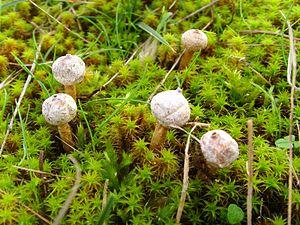
Groupe de Tulostoma brumale, dunes de Trez Goarem (Primelin, Finistère, France)